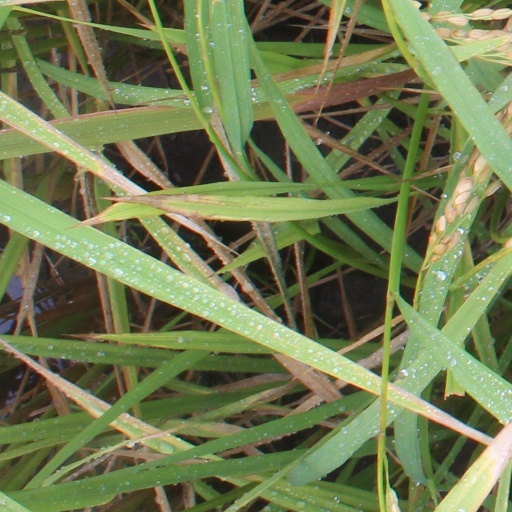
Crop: rice